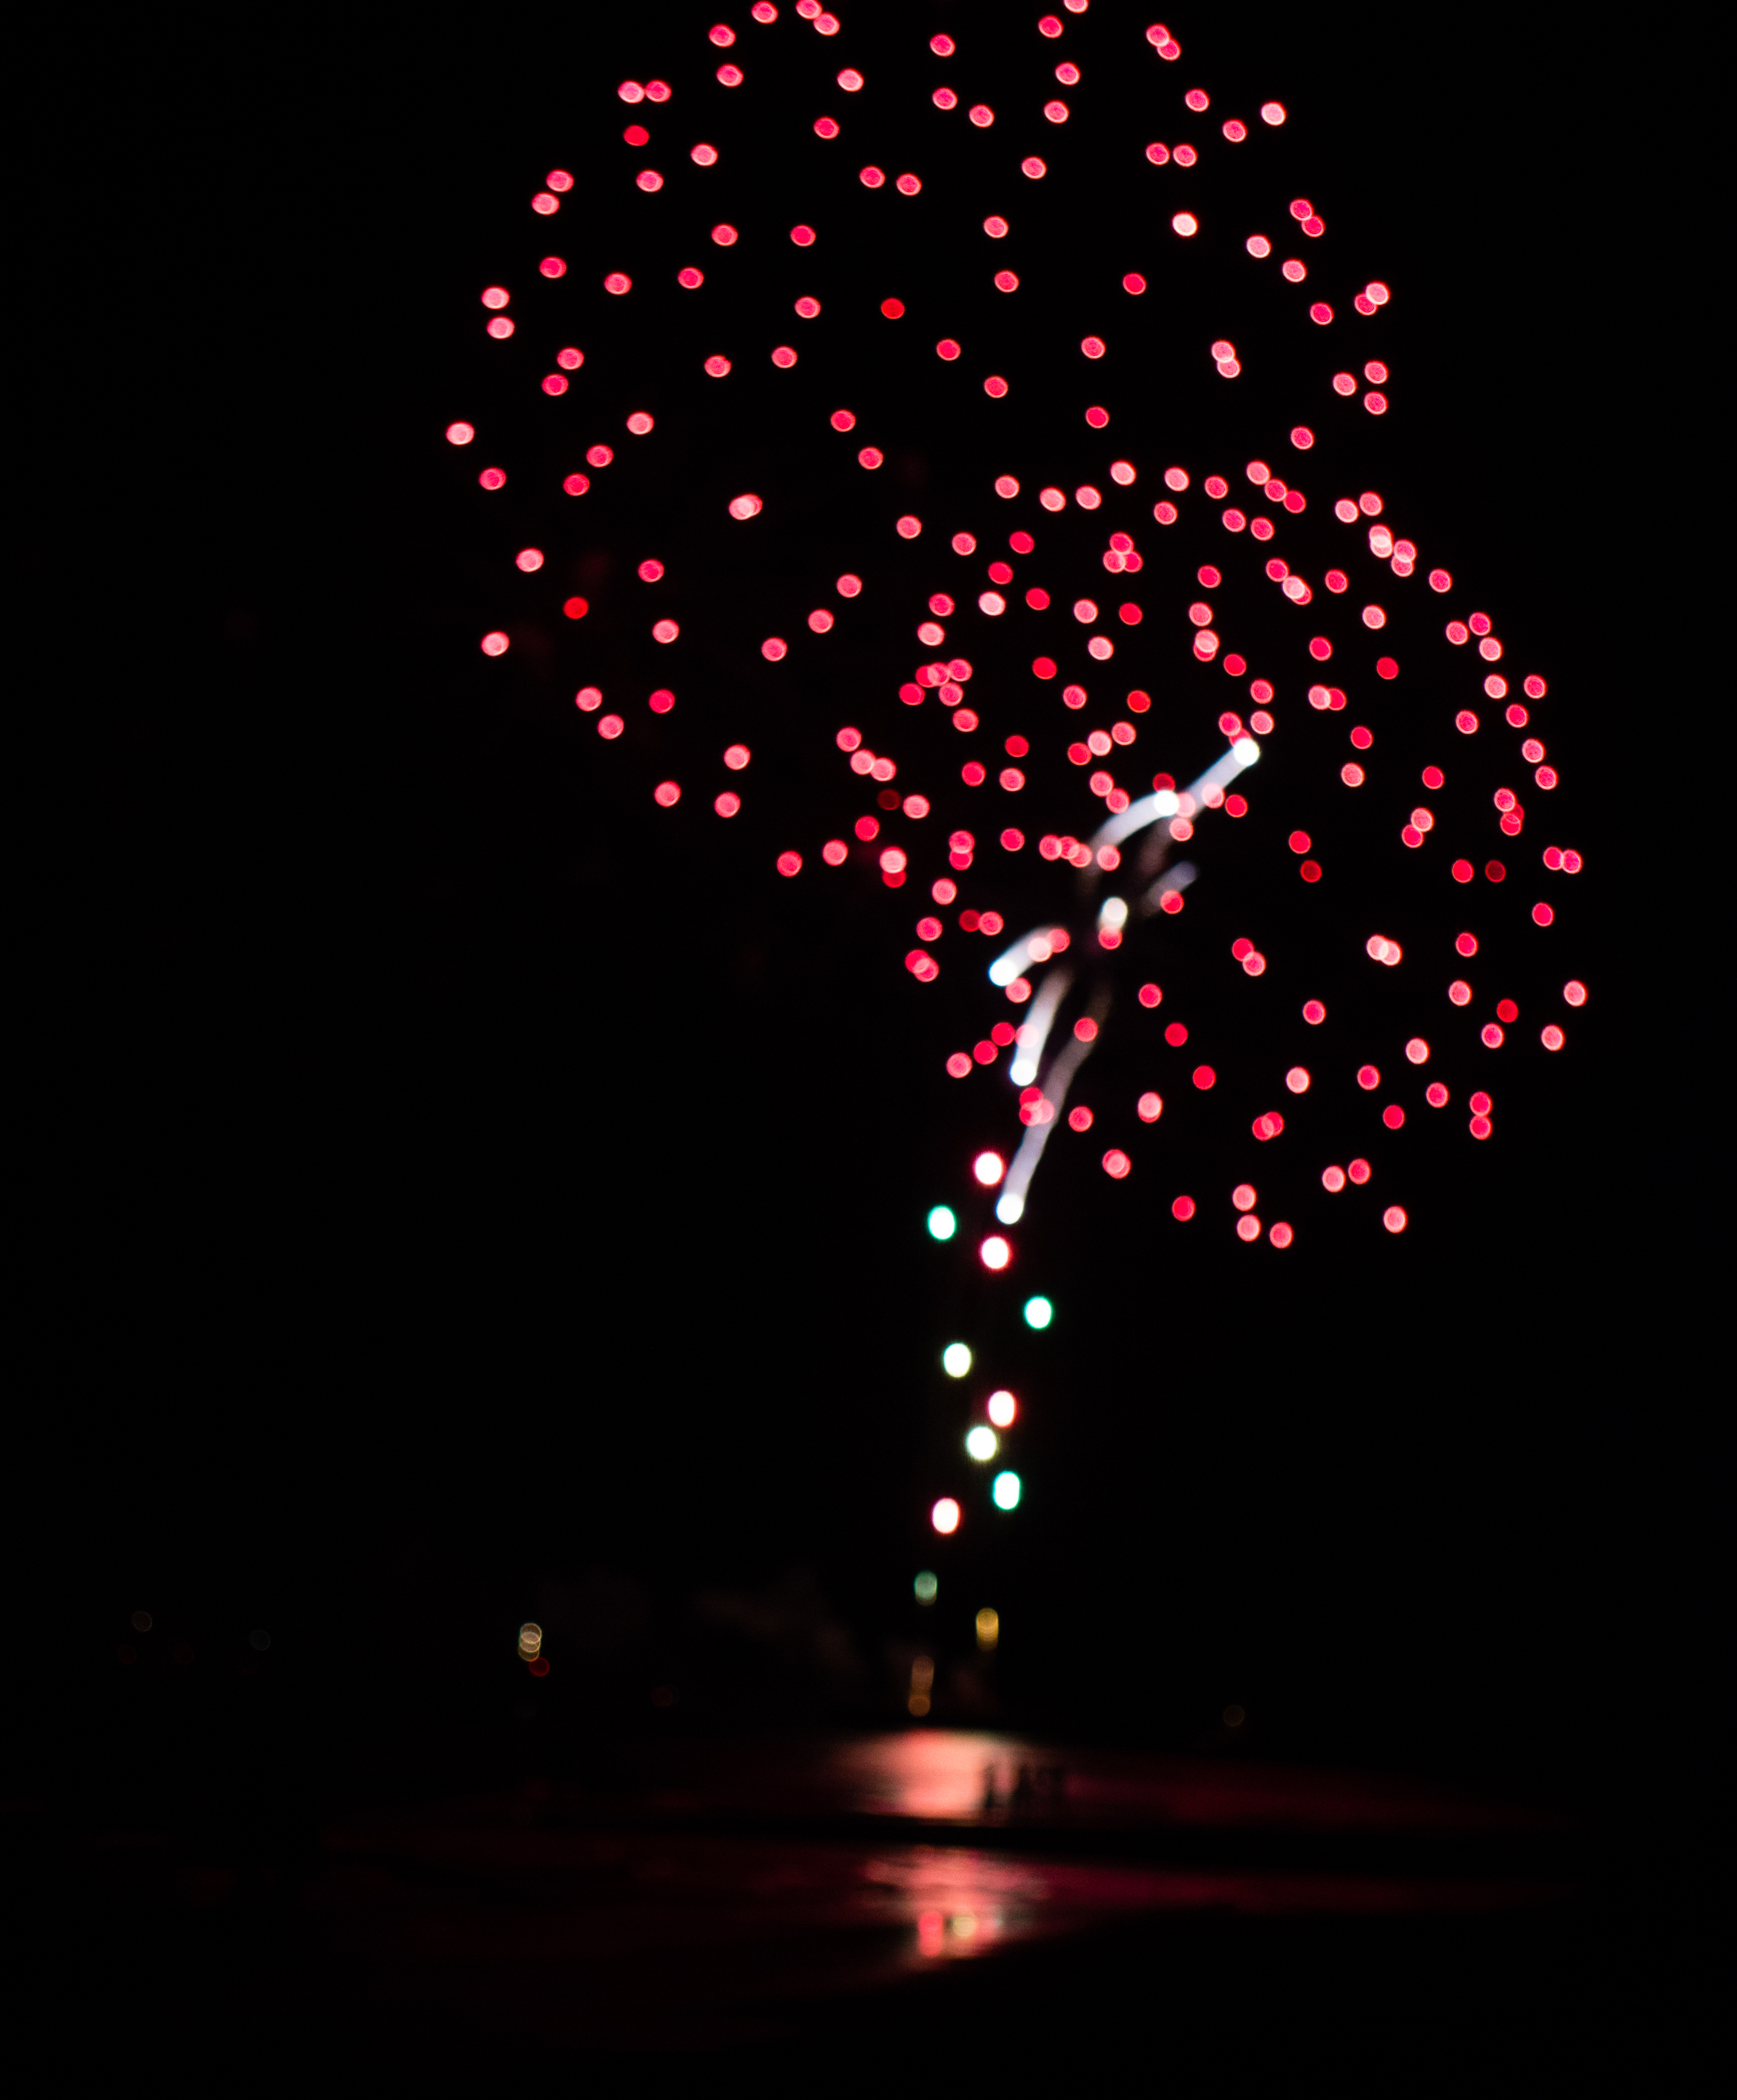
beach, sea, night, shore, recreation, red, canon, holland, festival, nederland, hague, eosm, strand, lights, scheveningen, denhaag, vuurwerk, netherlands, paysbas, fireworks, international, illustration, event, outdoor recreation